Operation Oyster

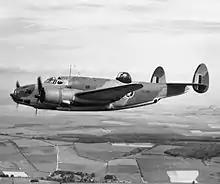
A Lockheed Ventura being tested at Boscombe Down

The first full scale practice was held on 17 November. The Ventura crews soon learned that the backwash off the paddled blades of the other Venturas made their planes liable to skid and difficult to control; flying so low left no time for recovery. Any mistake they made could quickly lead to them flying into the North Sea or the ground. The pilot had to be very attentive to stay on station, focused on the wing or tail of the aircraft before him. The lead pilot had to be aware of the trailing aircraft, accounting for their position with each manoeuvre he made. While flying low over Holland the pilots and navigators would have to keep a sharp eye out for obstructions. Birds on the coast tended to be larger, and when startled by the noise of an aircraft engine they would take off into the air. The risk of bird strikes was one of 2 Group's greatest dangers.